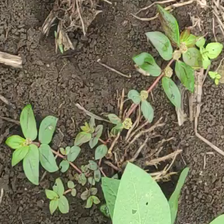
Weed species: Choti_dudhi_(Euphorbia_hirta)